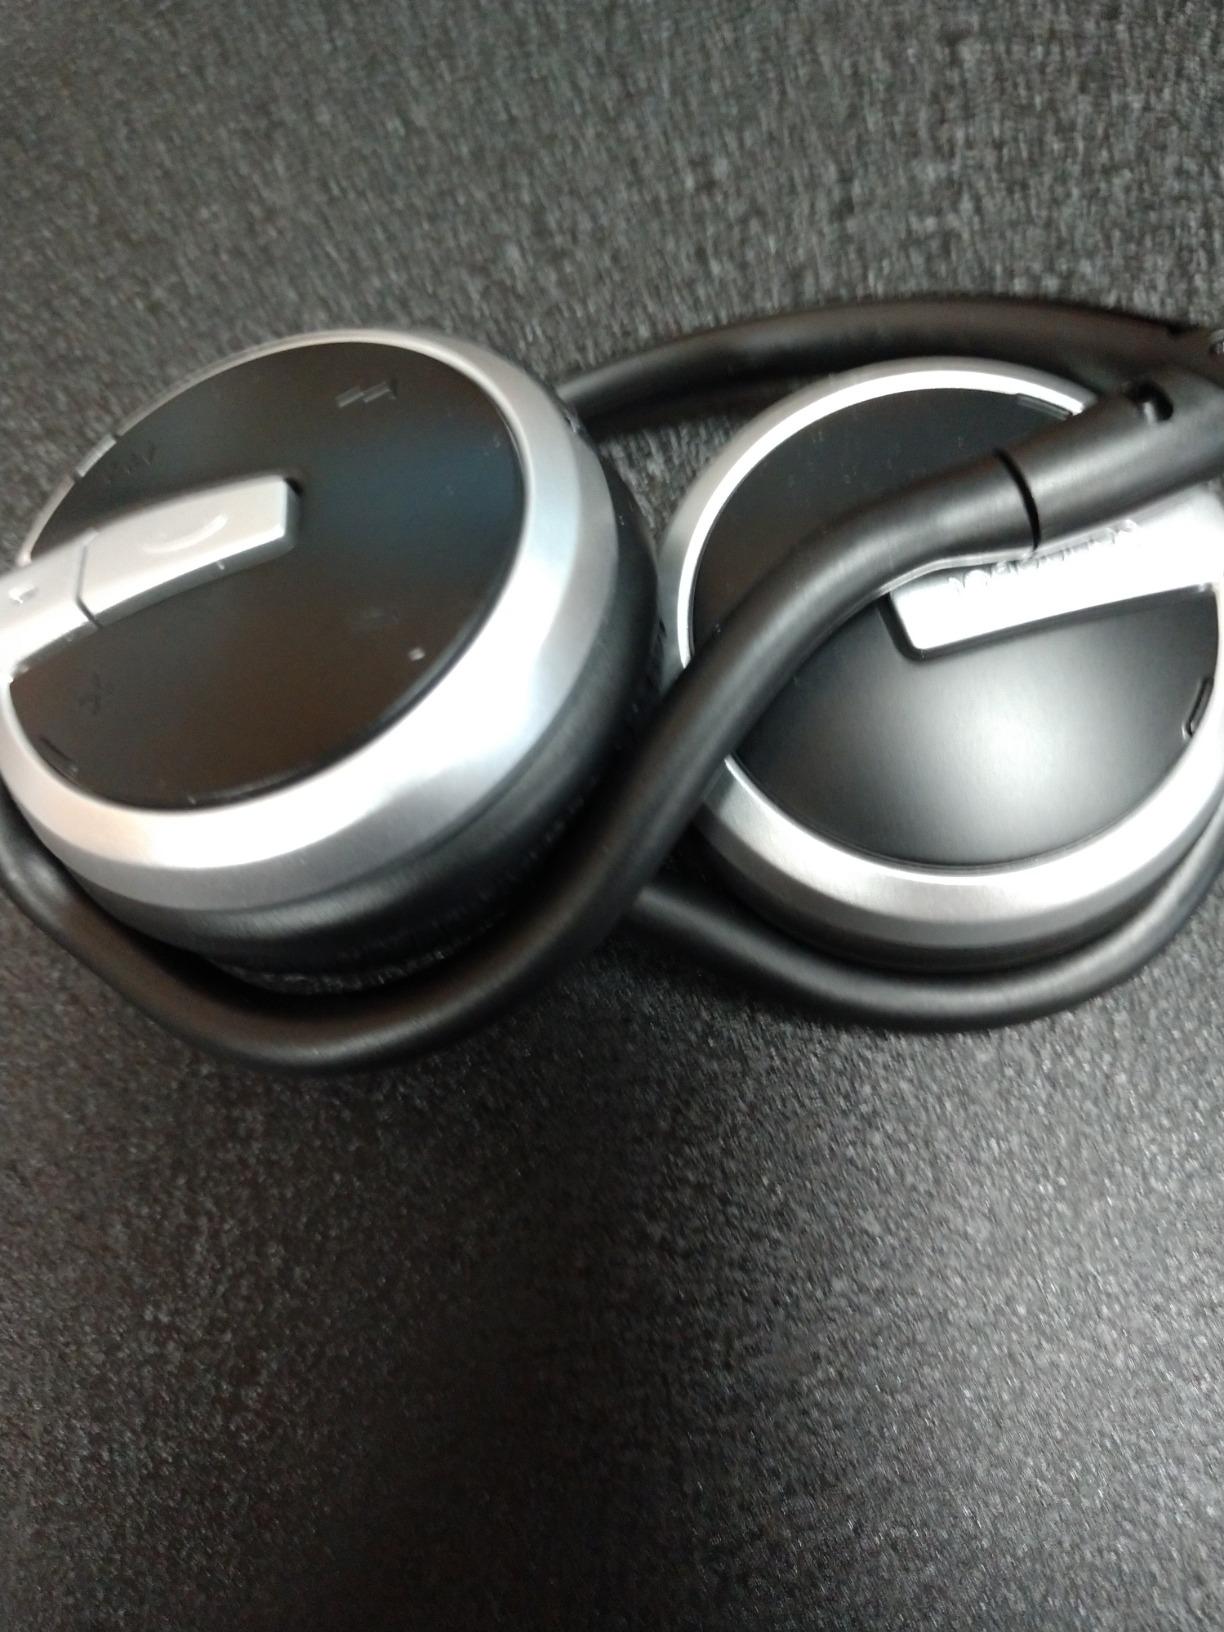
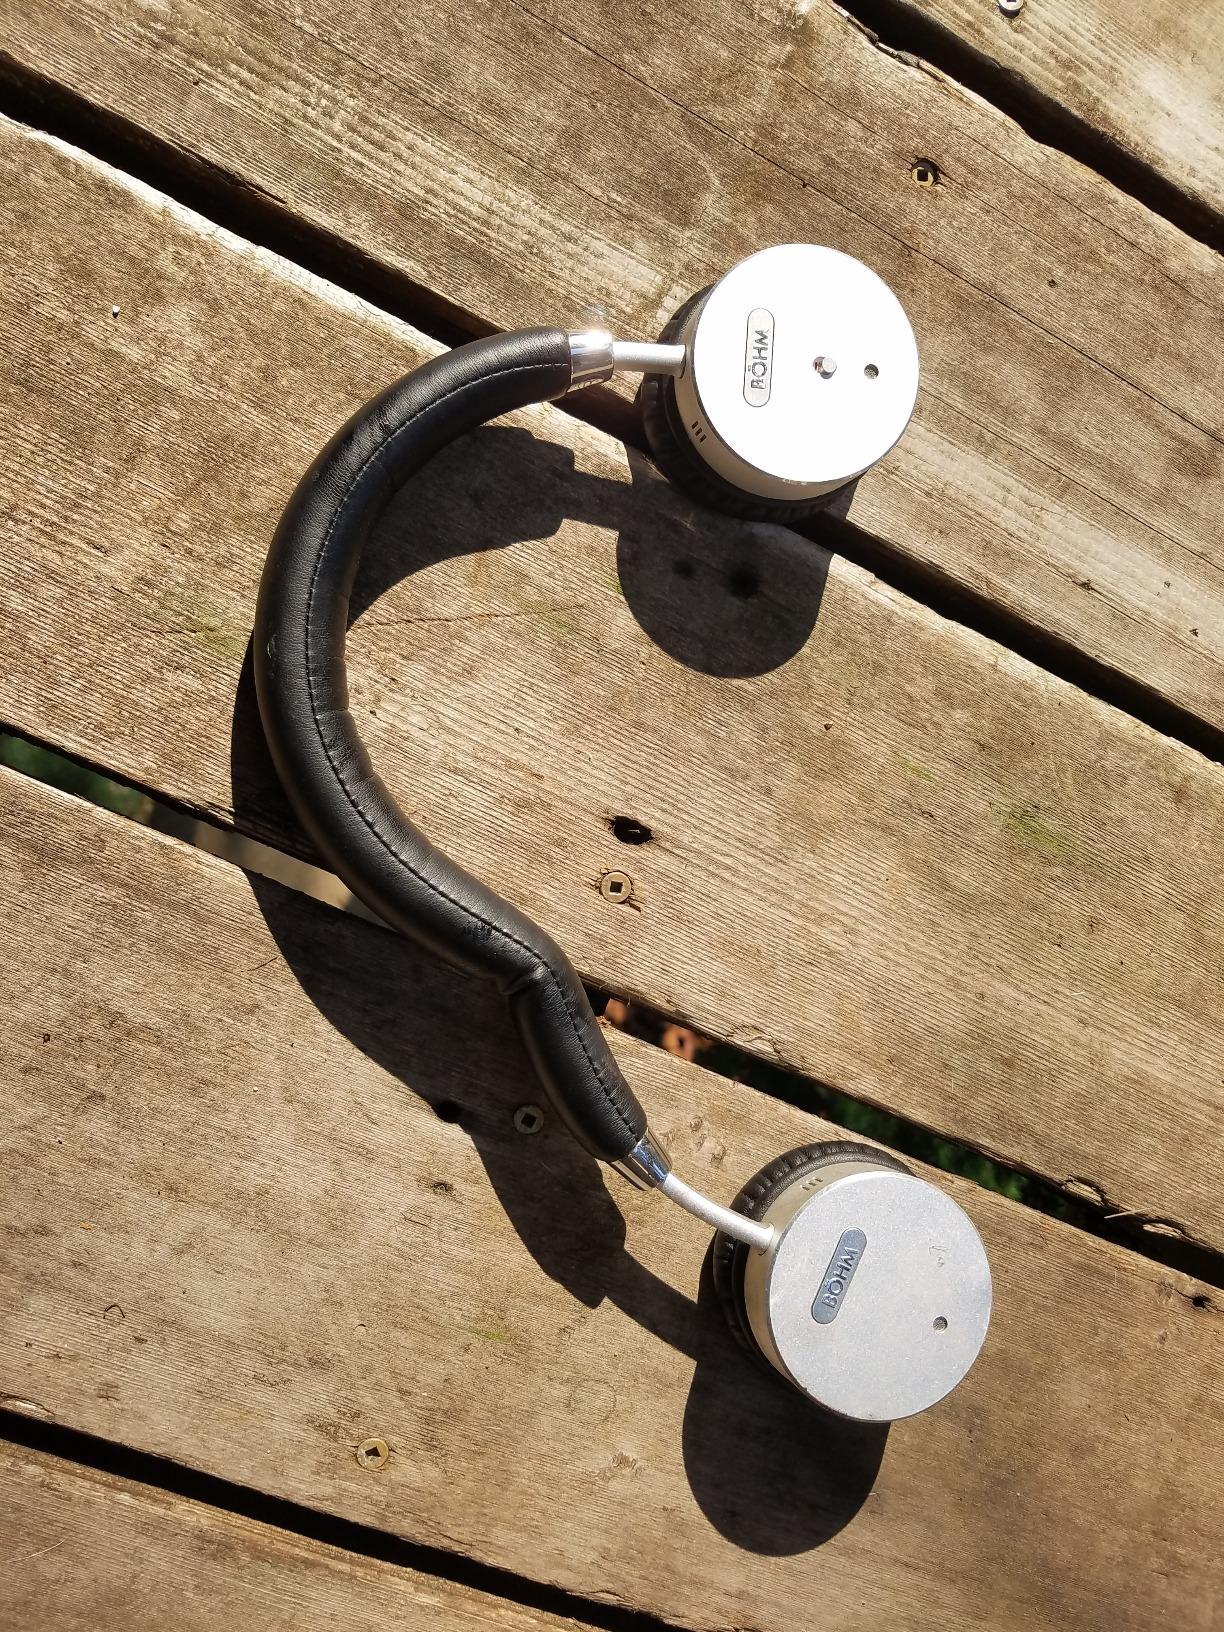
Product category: headphones
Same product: no